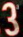
Number: 3